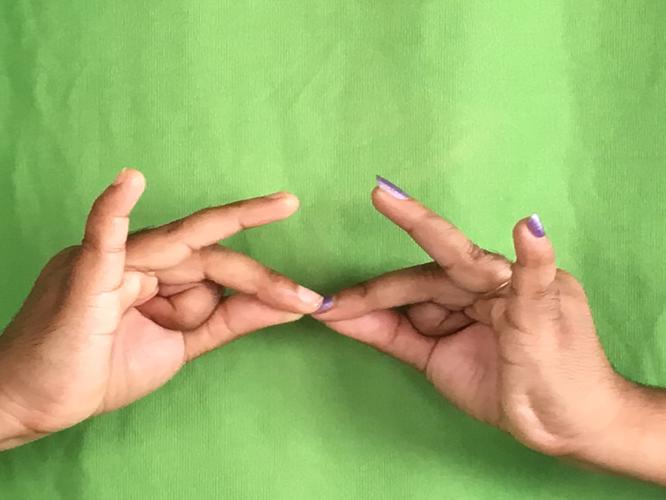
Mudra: Sakata
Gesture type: double_hand